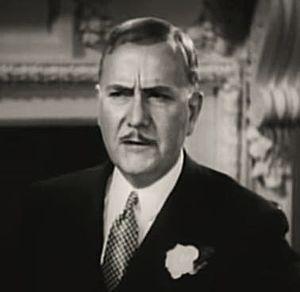
Douglas Wood est un acteur et metteur en scène américain, né le 31 octobre 1880 à New York, mort le 13 janvier 1966 à Los Angeles.